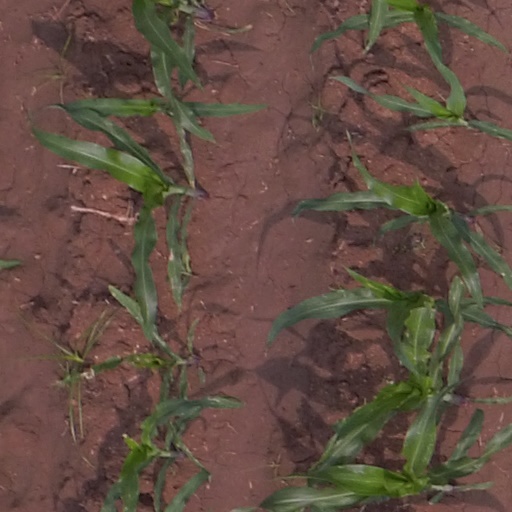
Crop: maize; corn